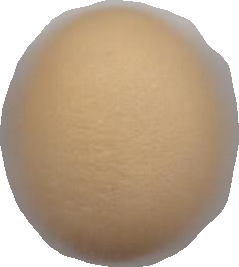
Variety: Dega